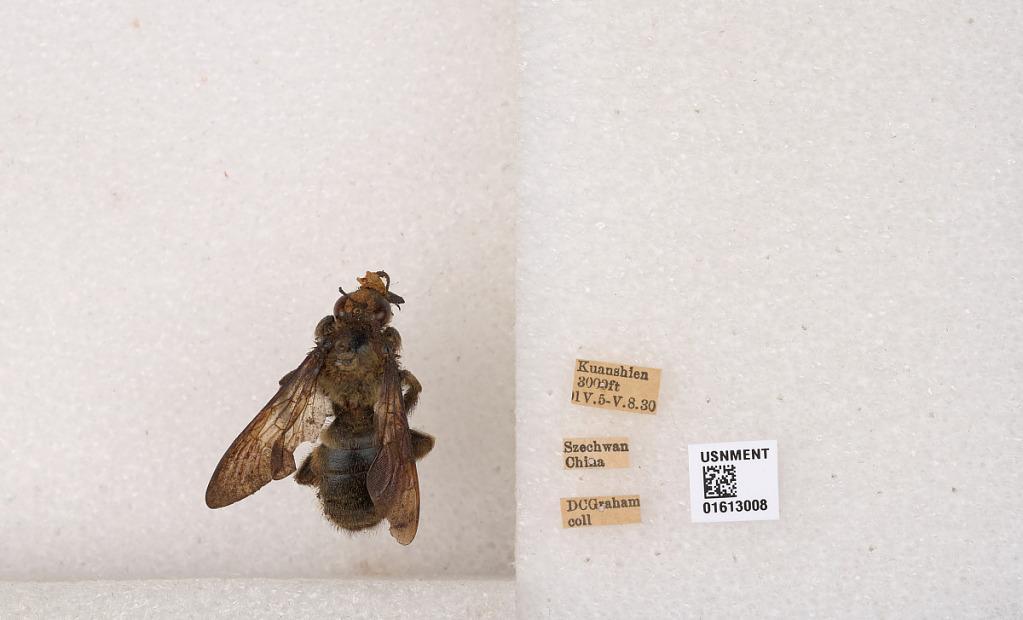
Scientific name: Xylocopa (Biluna) tranquebarorum tranquebarorum (Swederus)
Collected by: D. Graham
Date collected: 1930-4-5
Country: China
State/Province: Sichuan
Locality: Kuanshien